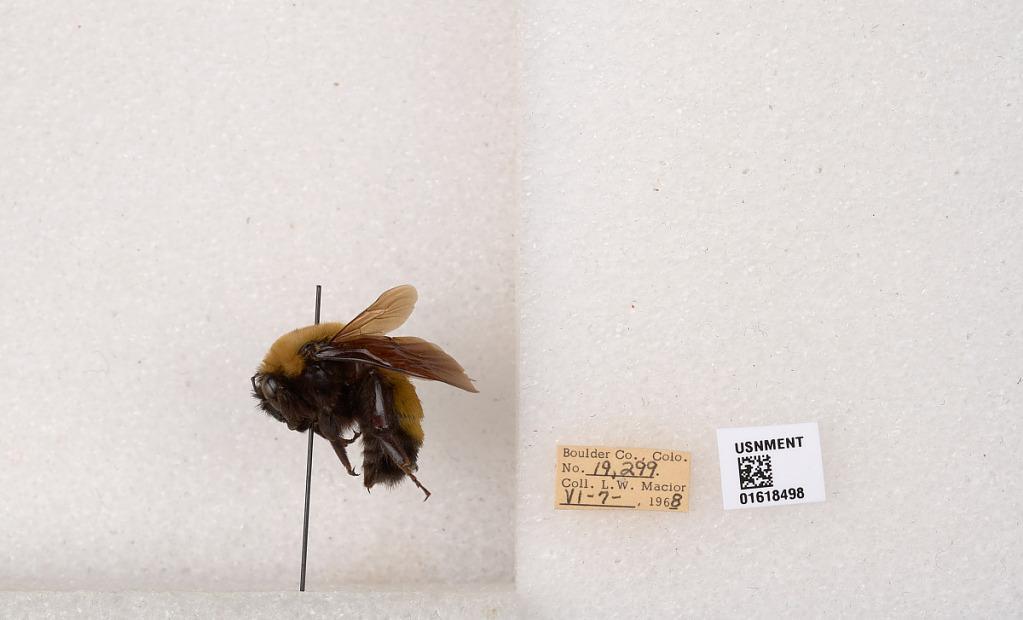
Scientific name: Bombus (Bombus) nevadensis Cresson
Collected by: L. Macior
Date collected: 1968-6-7
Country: United States
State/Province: Colorado
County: Boulder
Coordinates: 40.0925, -105.358